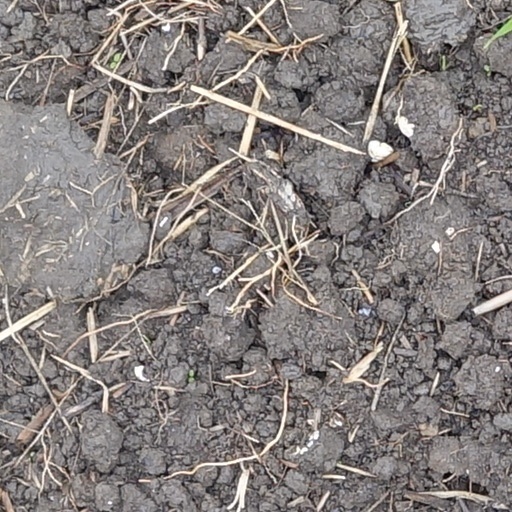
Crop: wheat